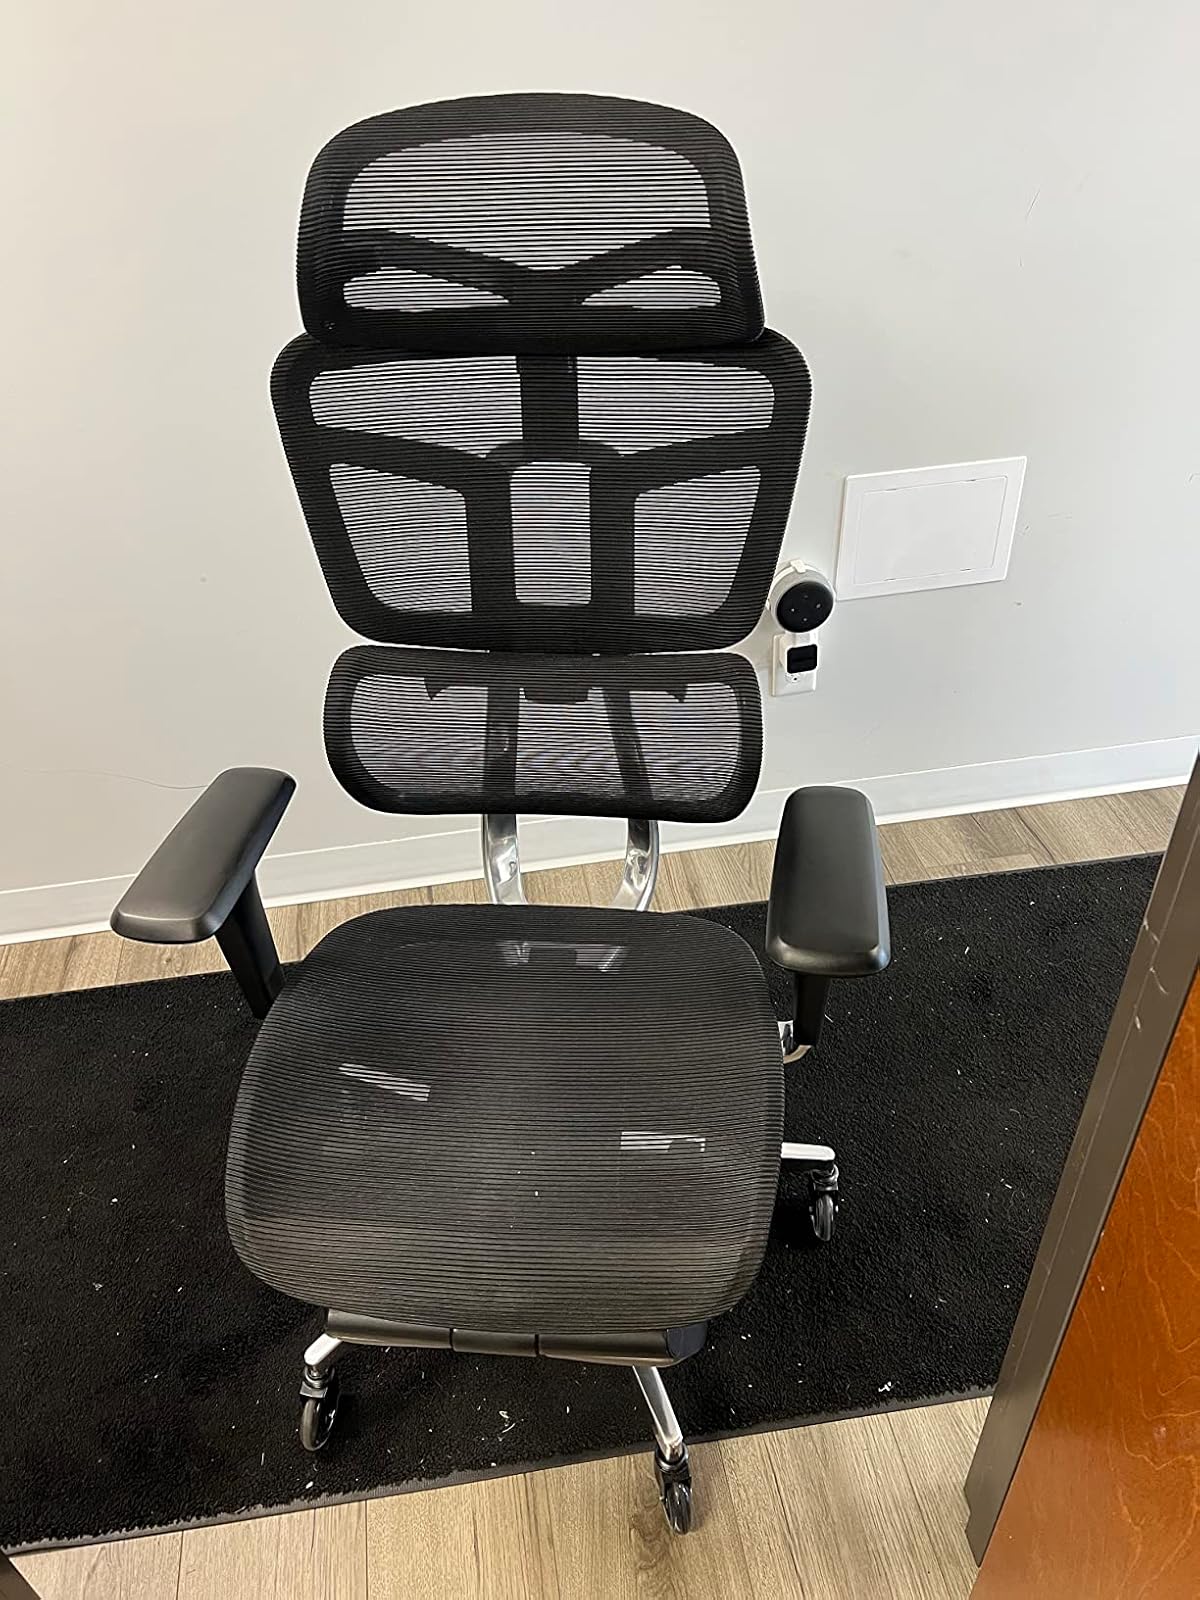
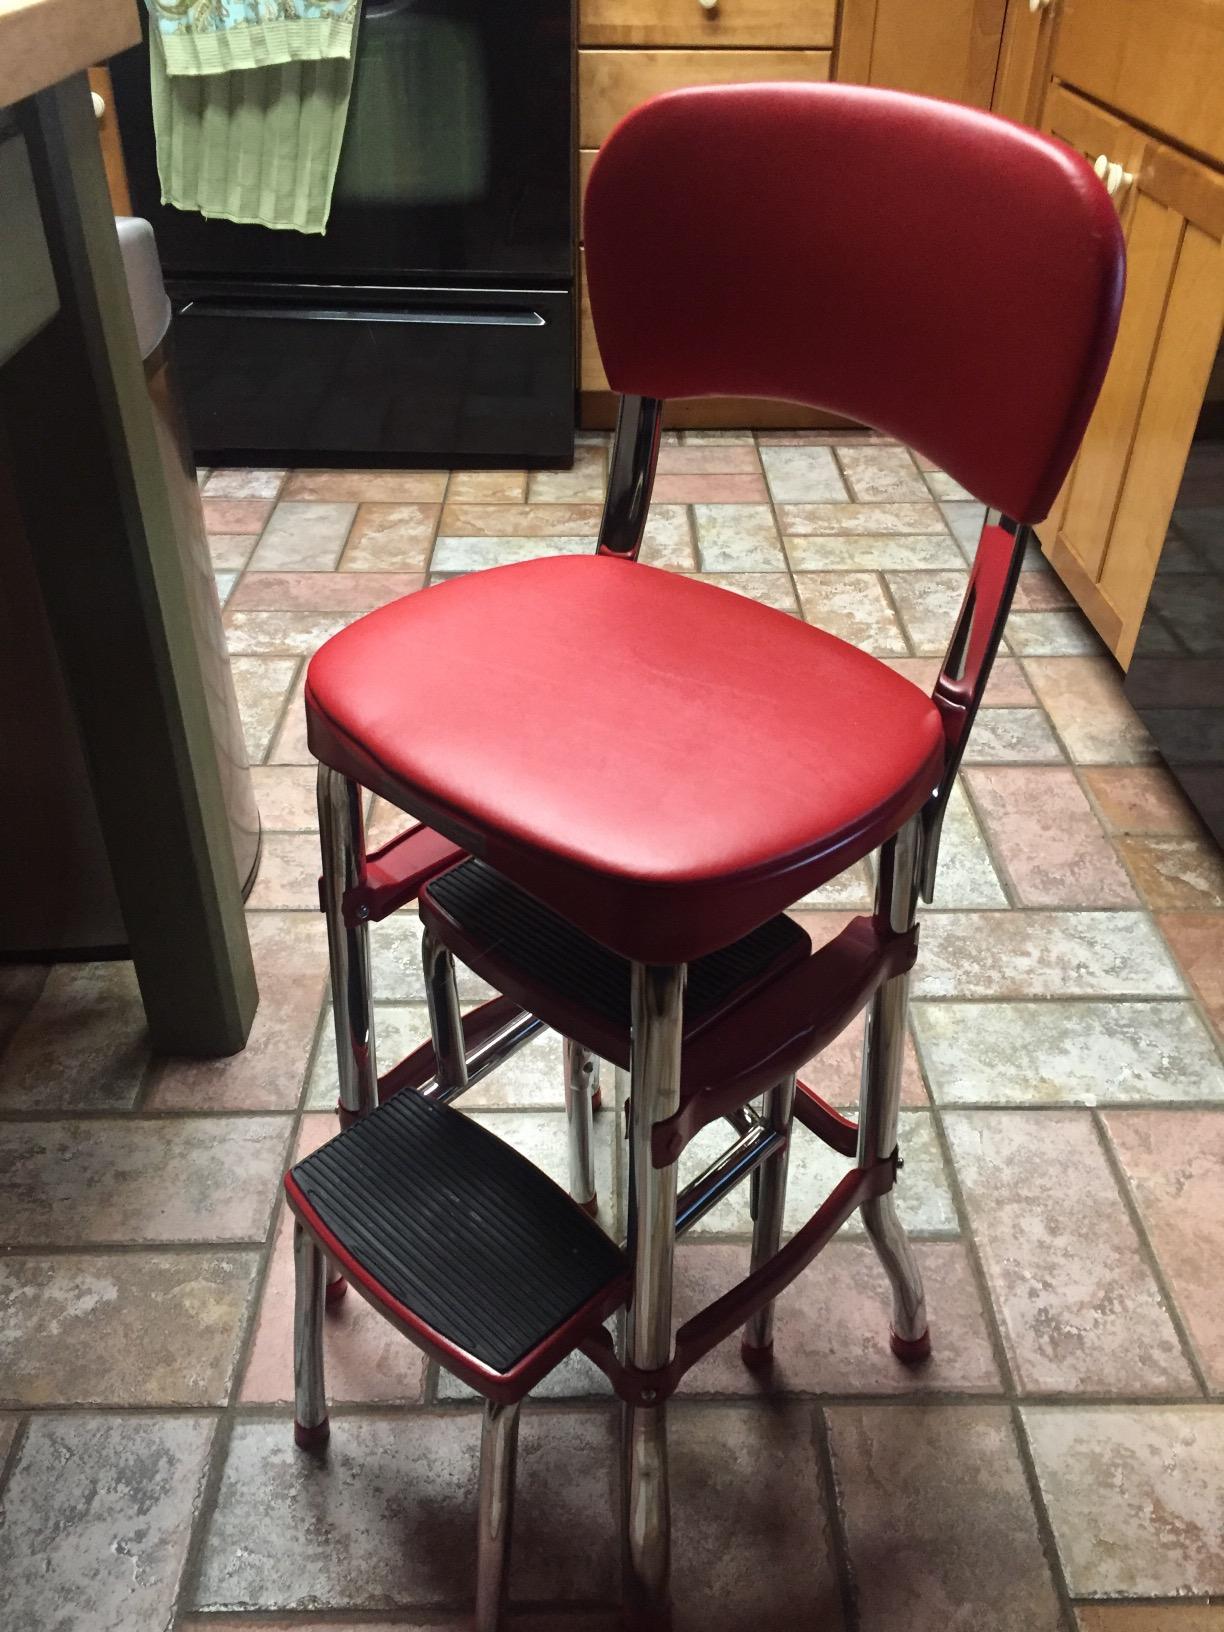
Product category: items_chair
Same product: no